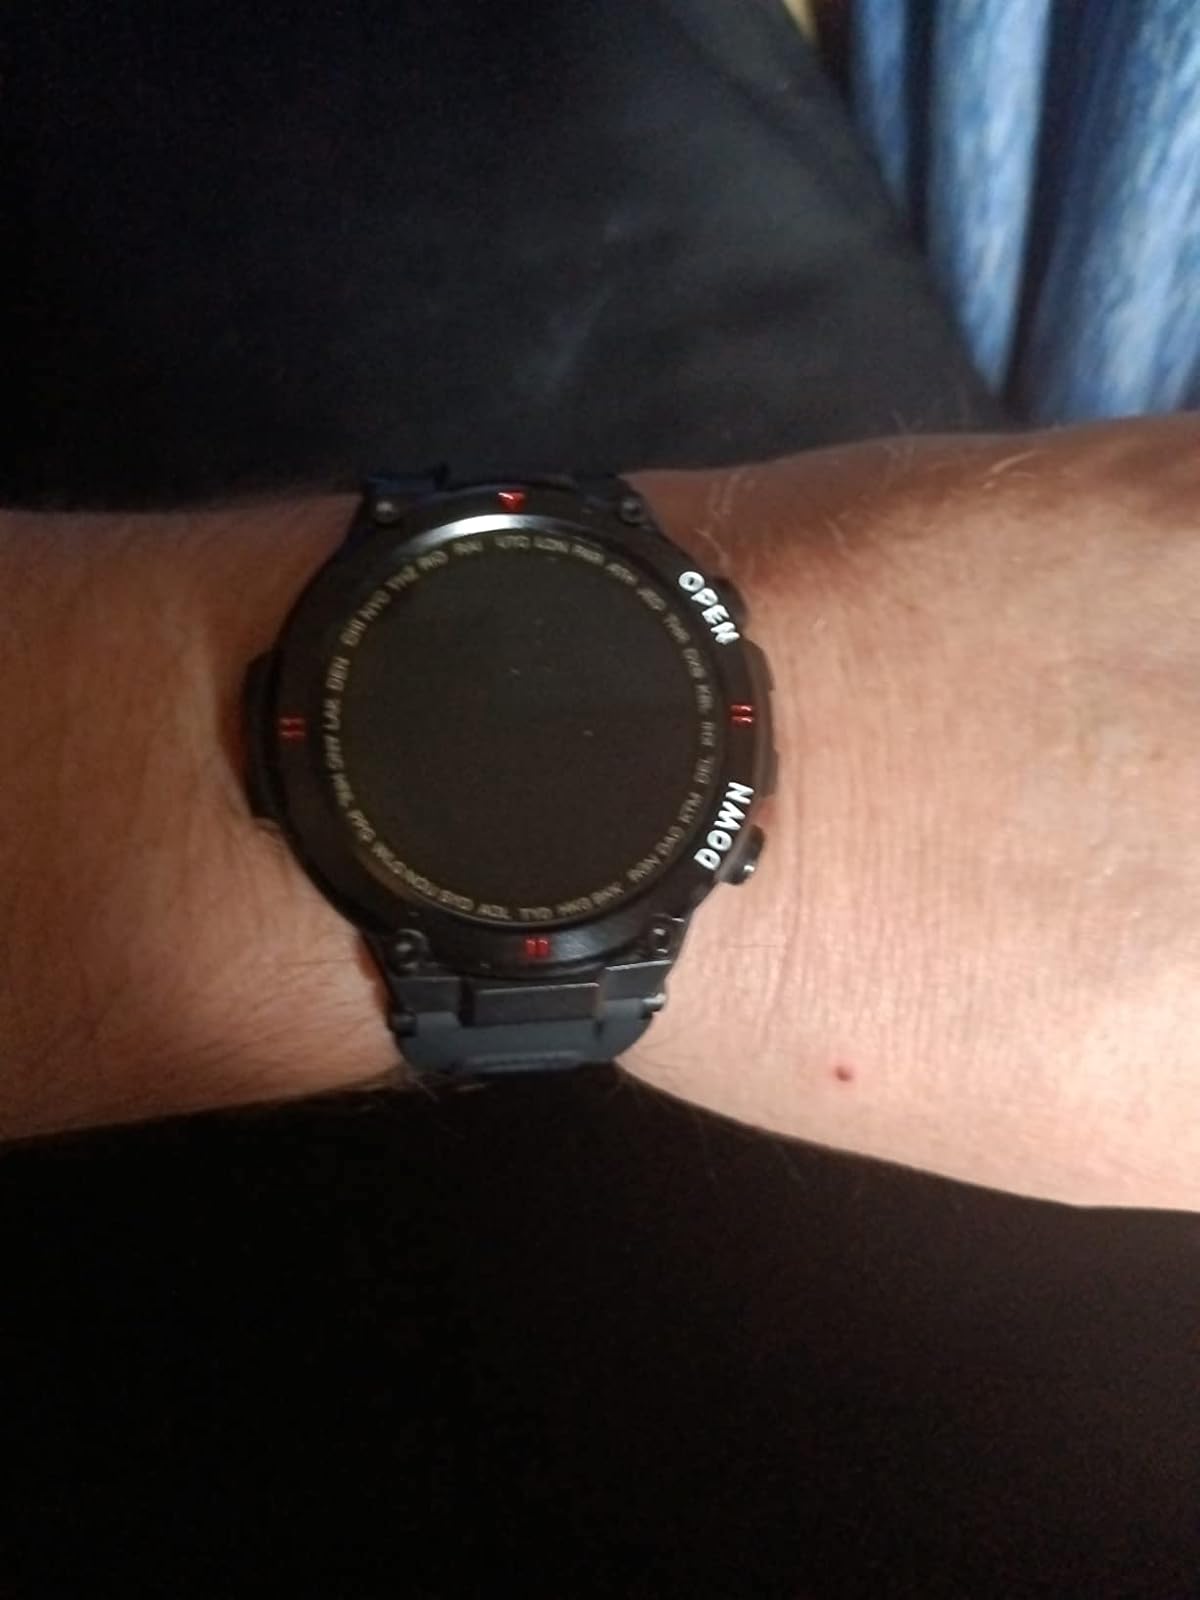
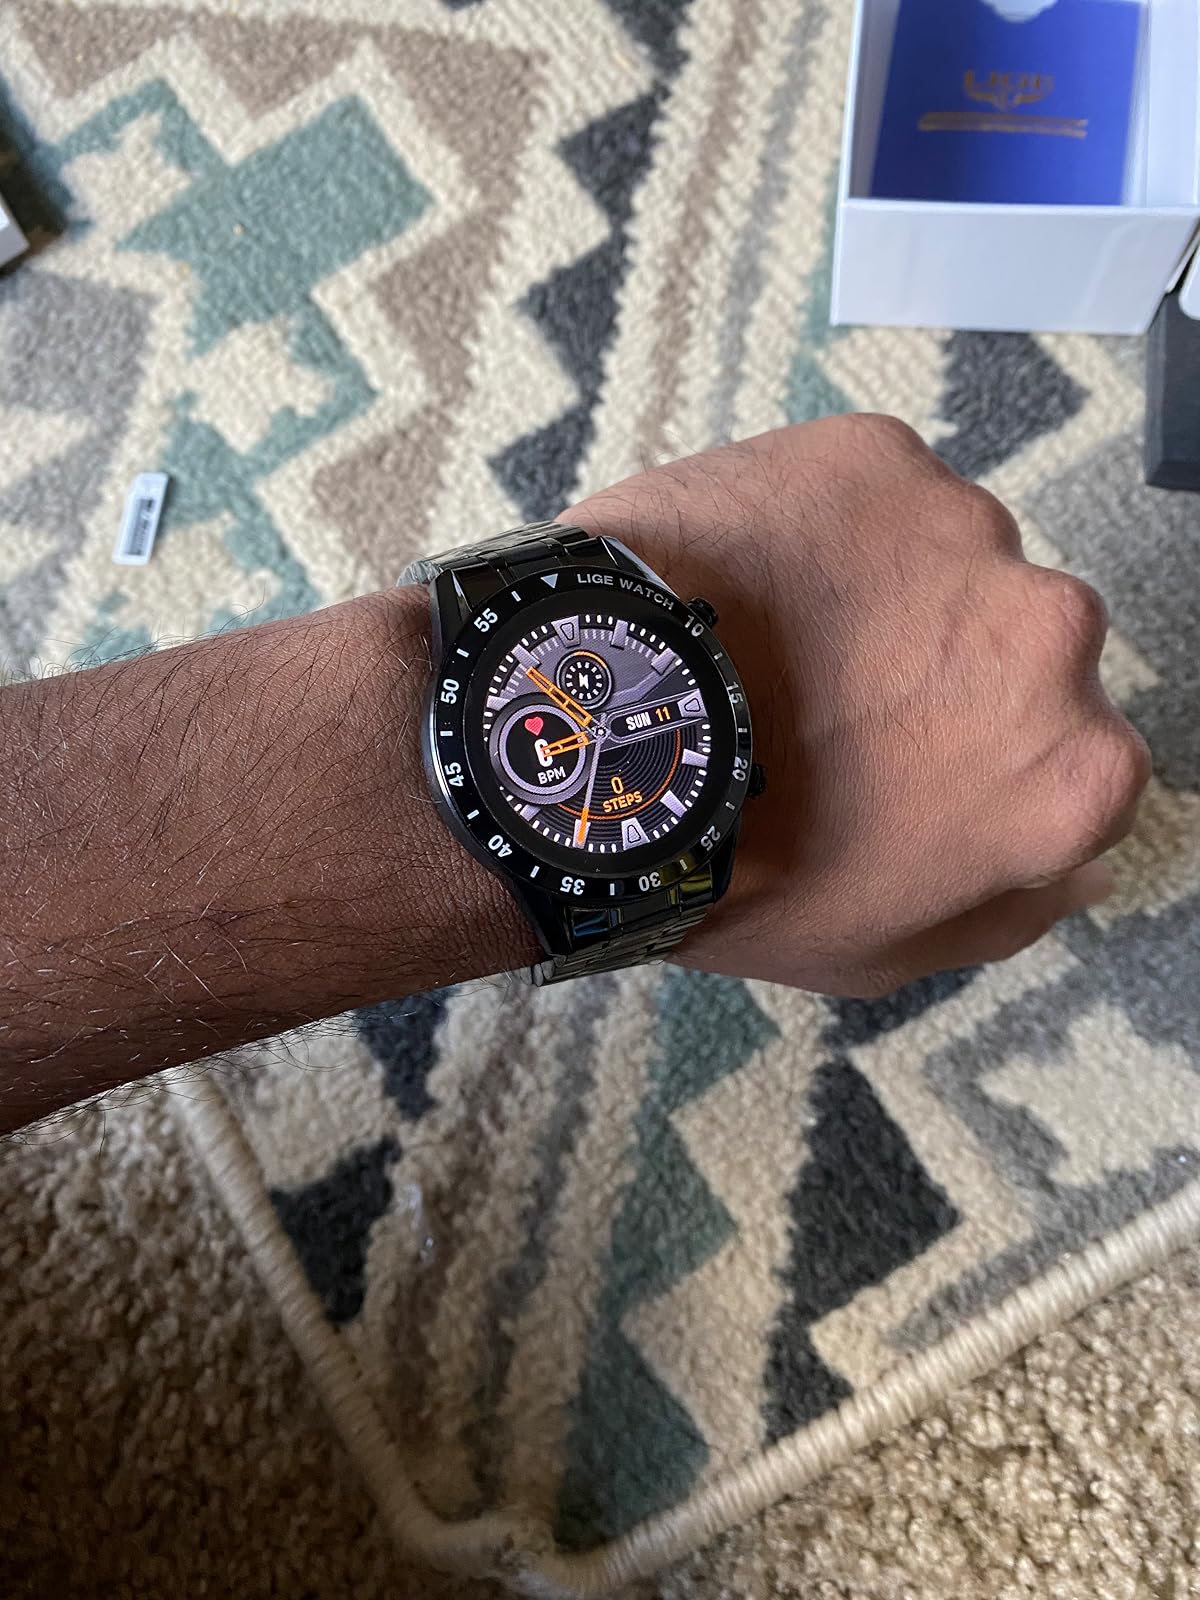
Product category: smartwatch
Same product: no